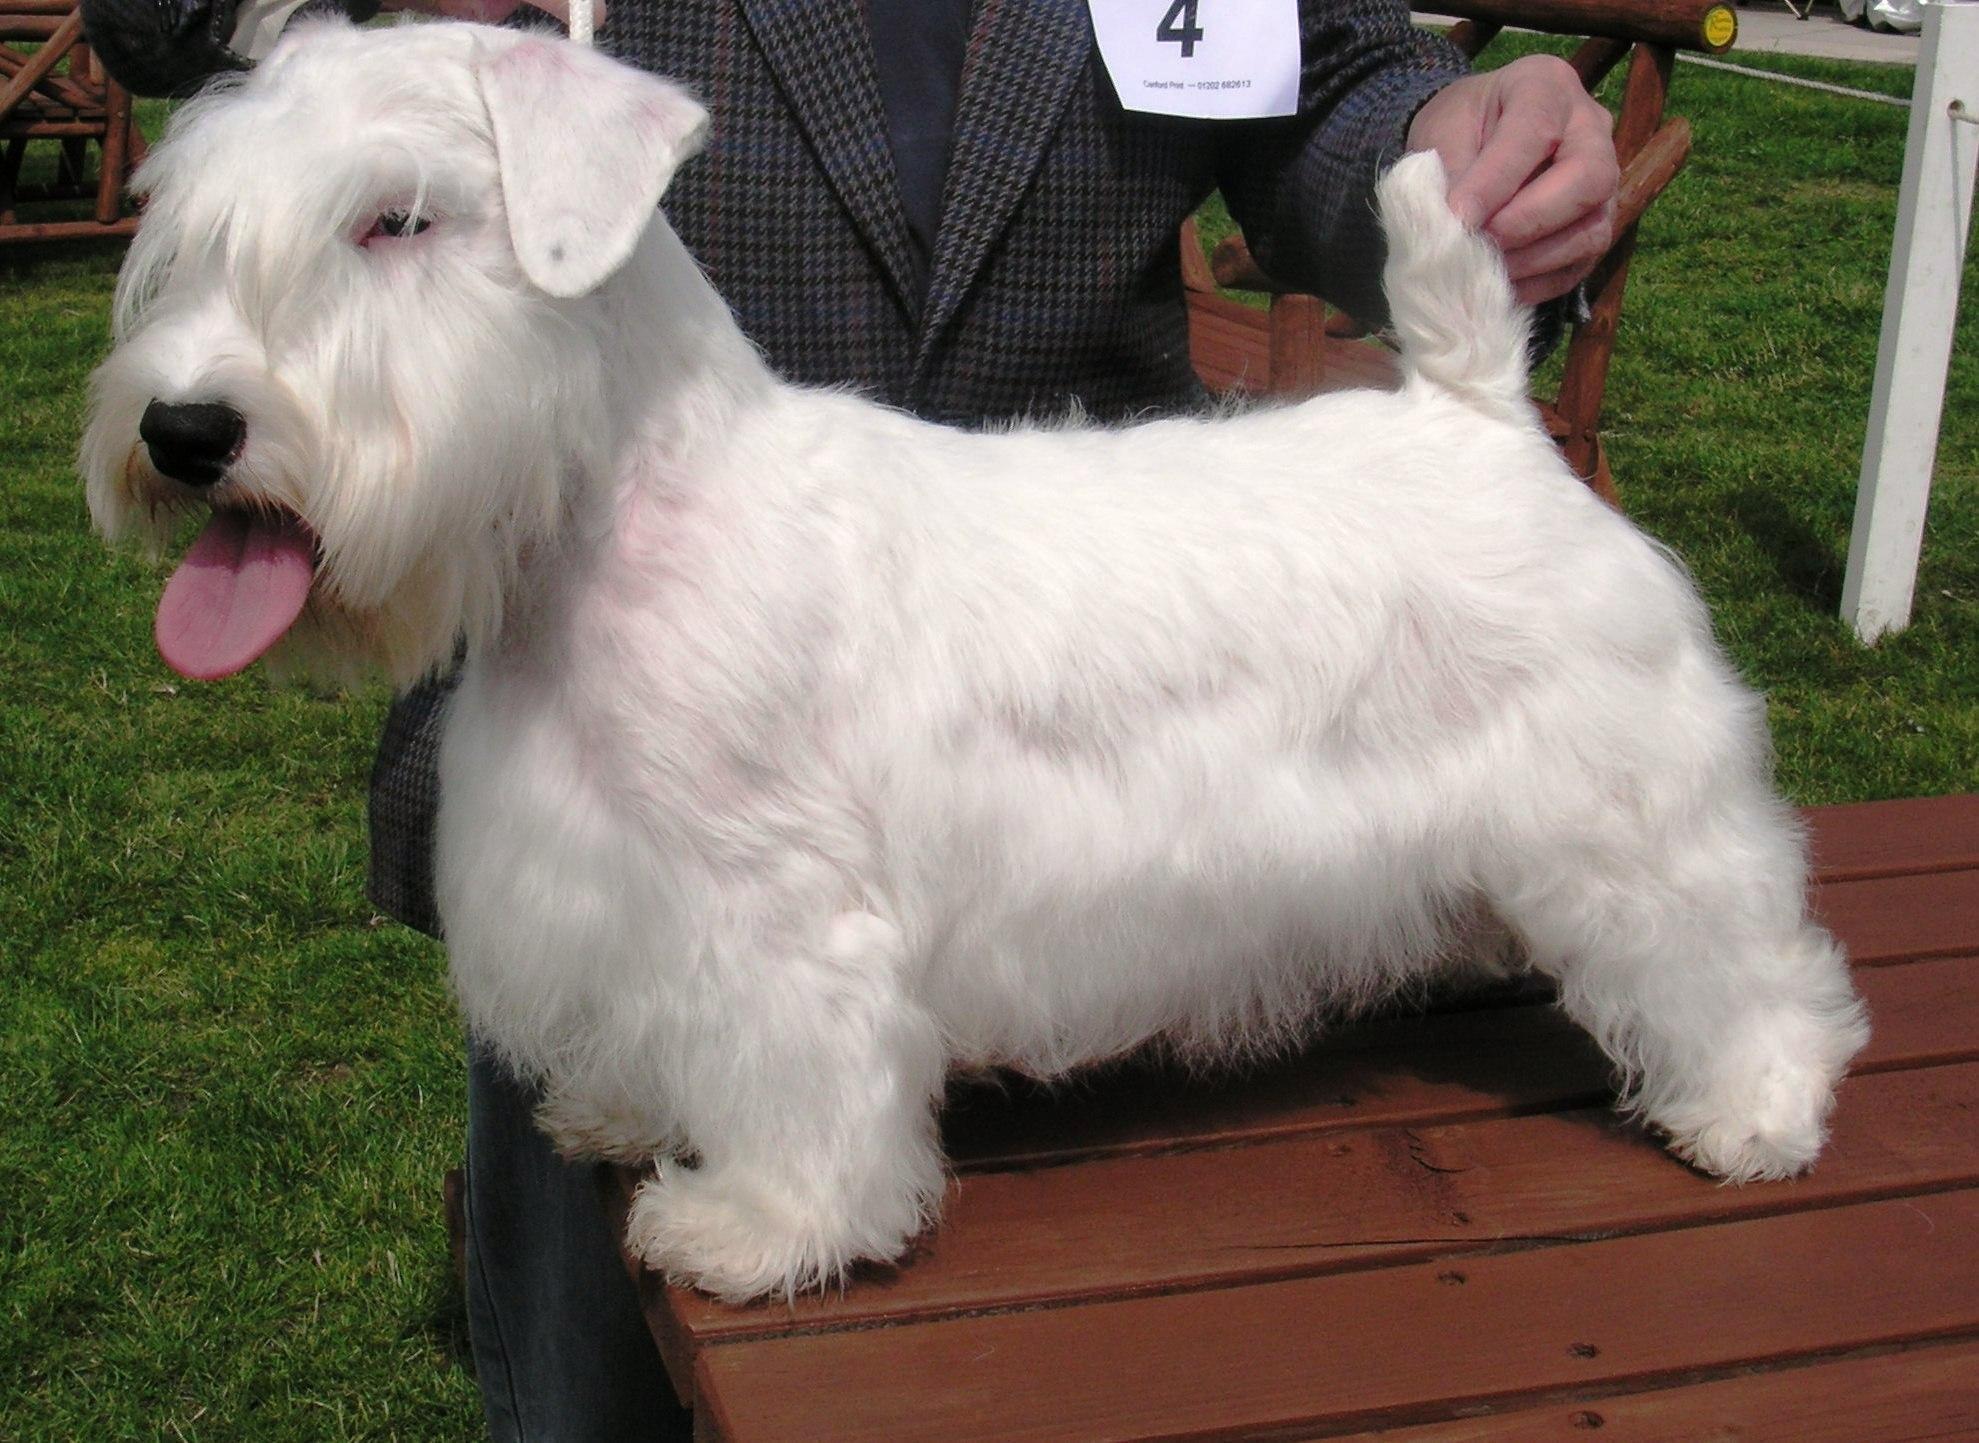
Sealyham_terrier